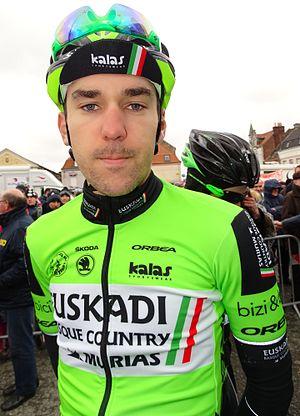
Reportage réalisé le dimanche 6 mars à l'occasion du départ et de l'arrivée du Grand Prix de Lillers-Souvenir Bruno Comini 2016 à Lillers, Pas-de-Calais, Nord-Pas-de-Calais, France.
La saison 2016 de l'équipe cycliste Euskadi Basque Country-Murias est la deuxième de cette équipe.
Mikel Iturria Segurola, né le 16 mars 1992 à Urnieta, est un coureur cycliste espagnol, membre de l'équipe Euskaltel-Euskadi.